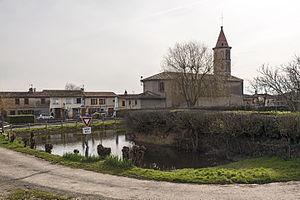
Pelleport est une commune française située dans le département de la Haute-Garonne en région Occitanie.